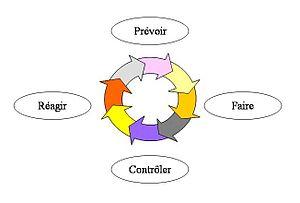
Description
La connaissance technique est l’ensemble des moyens cognitifs mis en œuvre pour conduire à son terme un projet technique, qu'il s'agisse de techniques reposant sur un savoir scientifique avancé, d'art, d'artisanat, ou de techniques issues de l'expérience.